Takamine Jōkichi

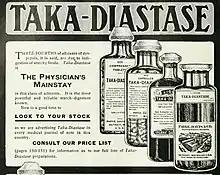
Taka-diastase advertisement in 1905

In 1884, Takamine went as co-commissioner of the World Cotton Centennial Exposition to New Orleans, where he met Lafcadio Hearn and 18 year old Caroline Field Hitch, his future wife. In 1885, he became the temporary Chief of the Japanese Patent Office and helped to lay the foundations of patent administration. He founded he Tokyo Artificial Fertilizer Company, importing large amounts of phosphate